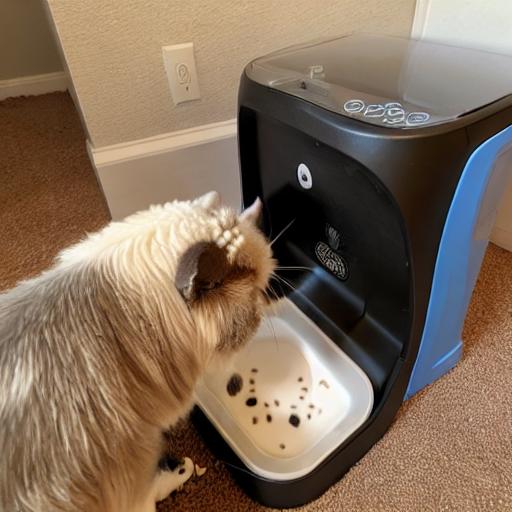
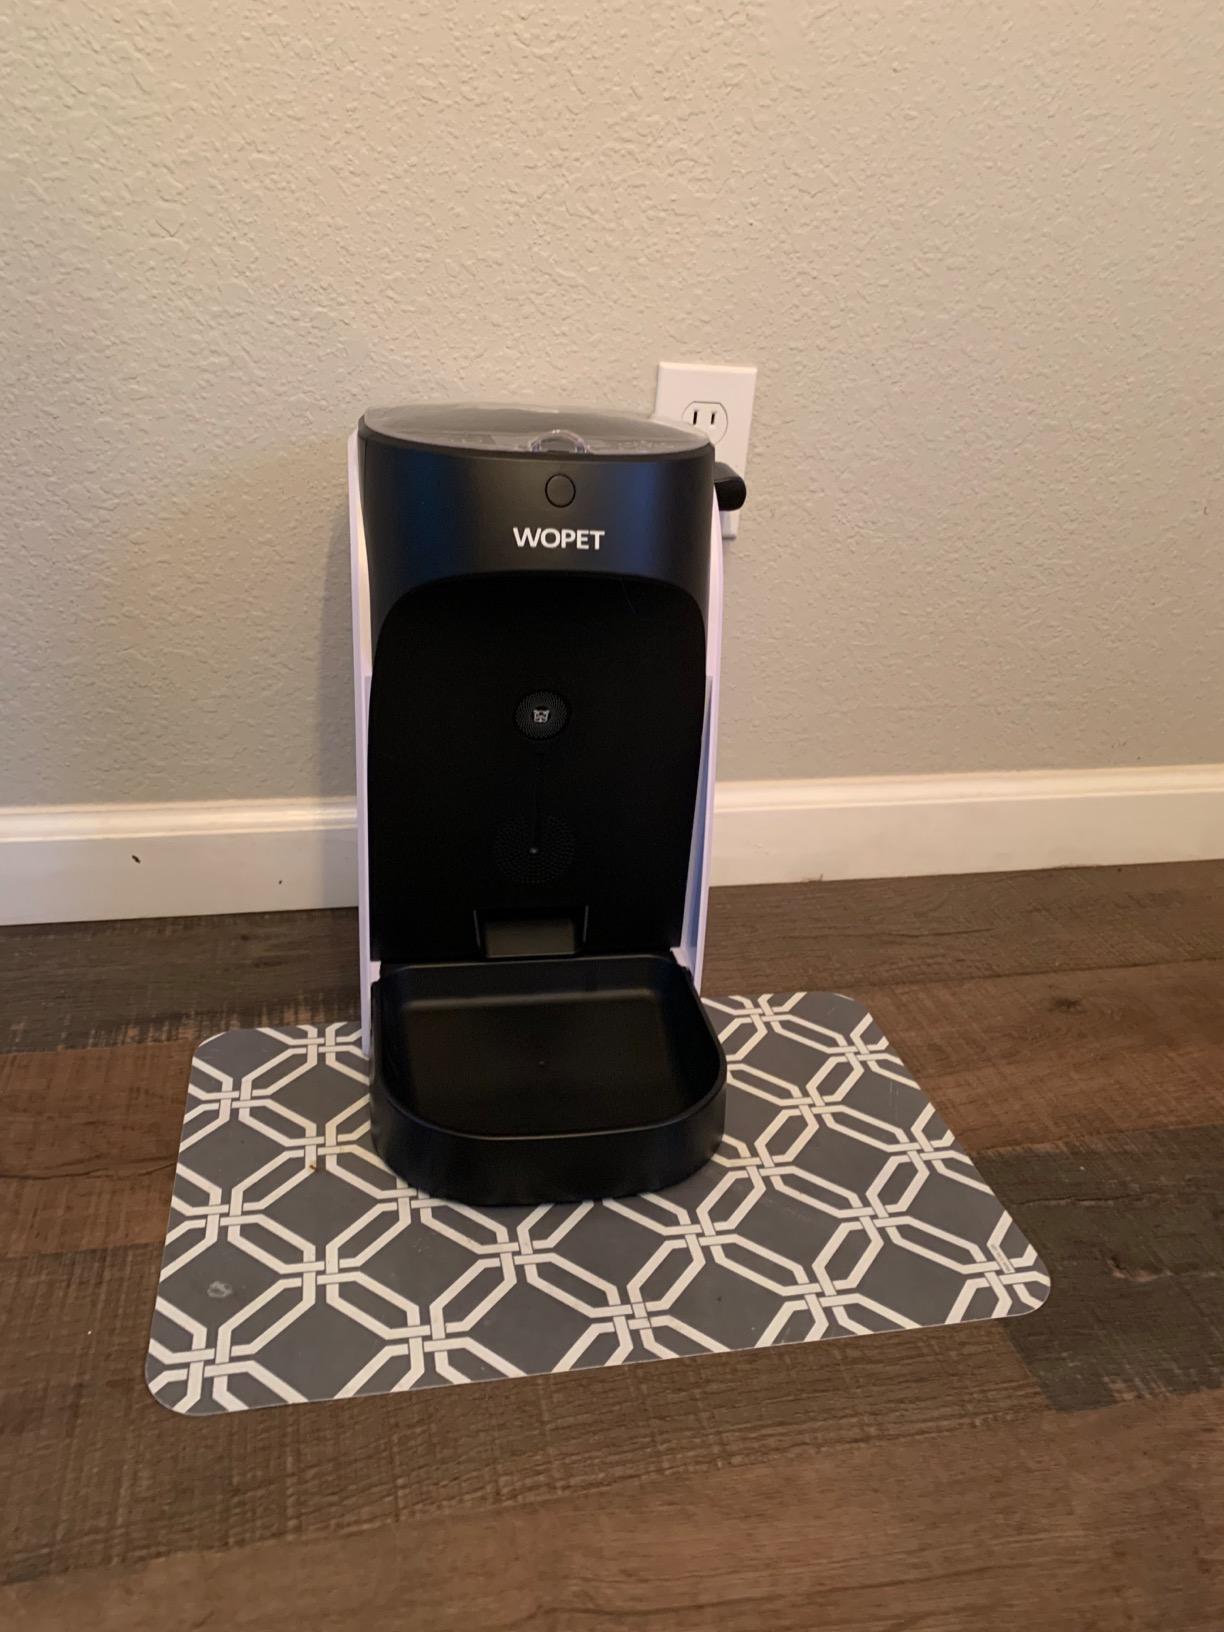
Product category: items_feeder
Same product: no